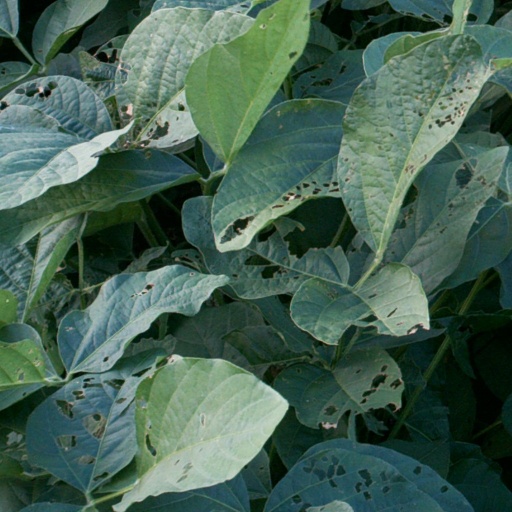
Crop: soybean